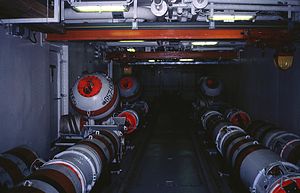
Minelægger / Minelæggere i den danske flåde
Øvelsesminer stuvet på minedækket på den danske kabelminelægger N44 Lossen, 1996
Øvelsesminer stuvet på minedækket på den danske kabelminelægger N44 Lossen, klargjorte til at blive sendt til havs. 23. april 1996.
En minelægger er som regel et skib specielt designet til at udlægge søminer. I princippet kan alle orlogsfartøjer og til nød også færger være minelæggere. Ubåde og bombefly har siden 1. verdenskrig udlagt adskillige minefelter.